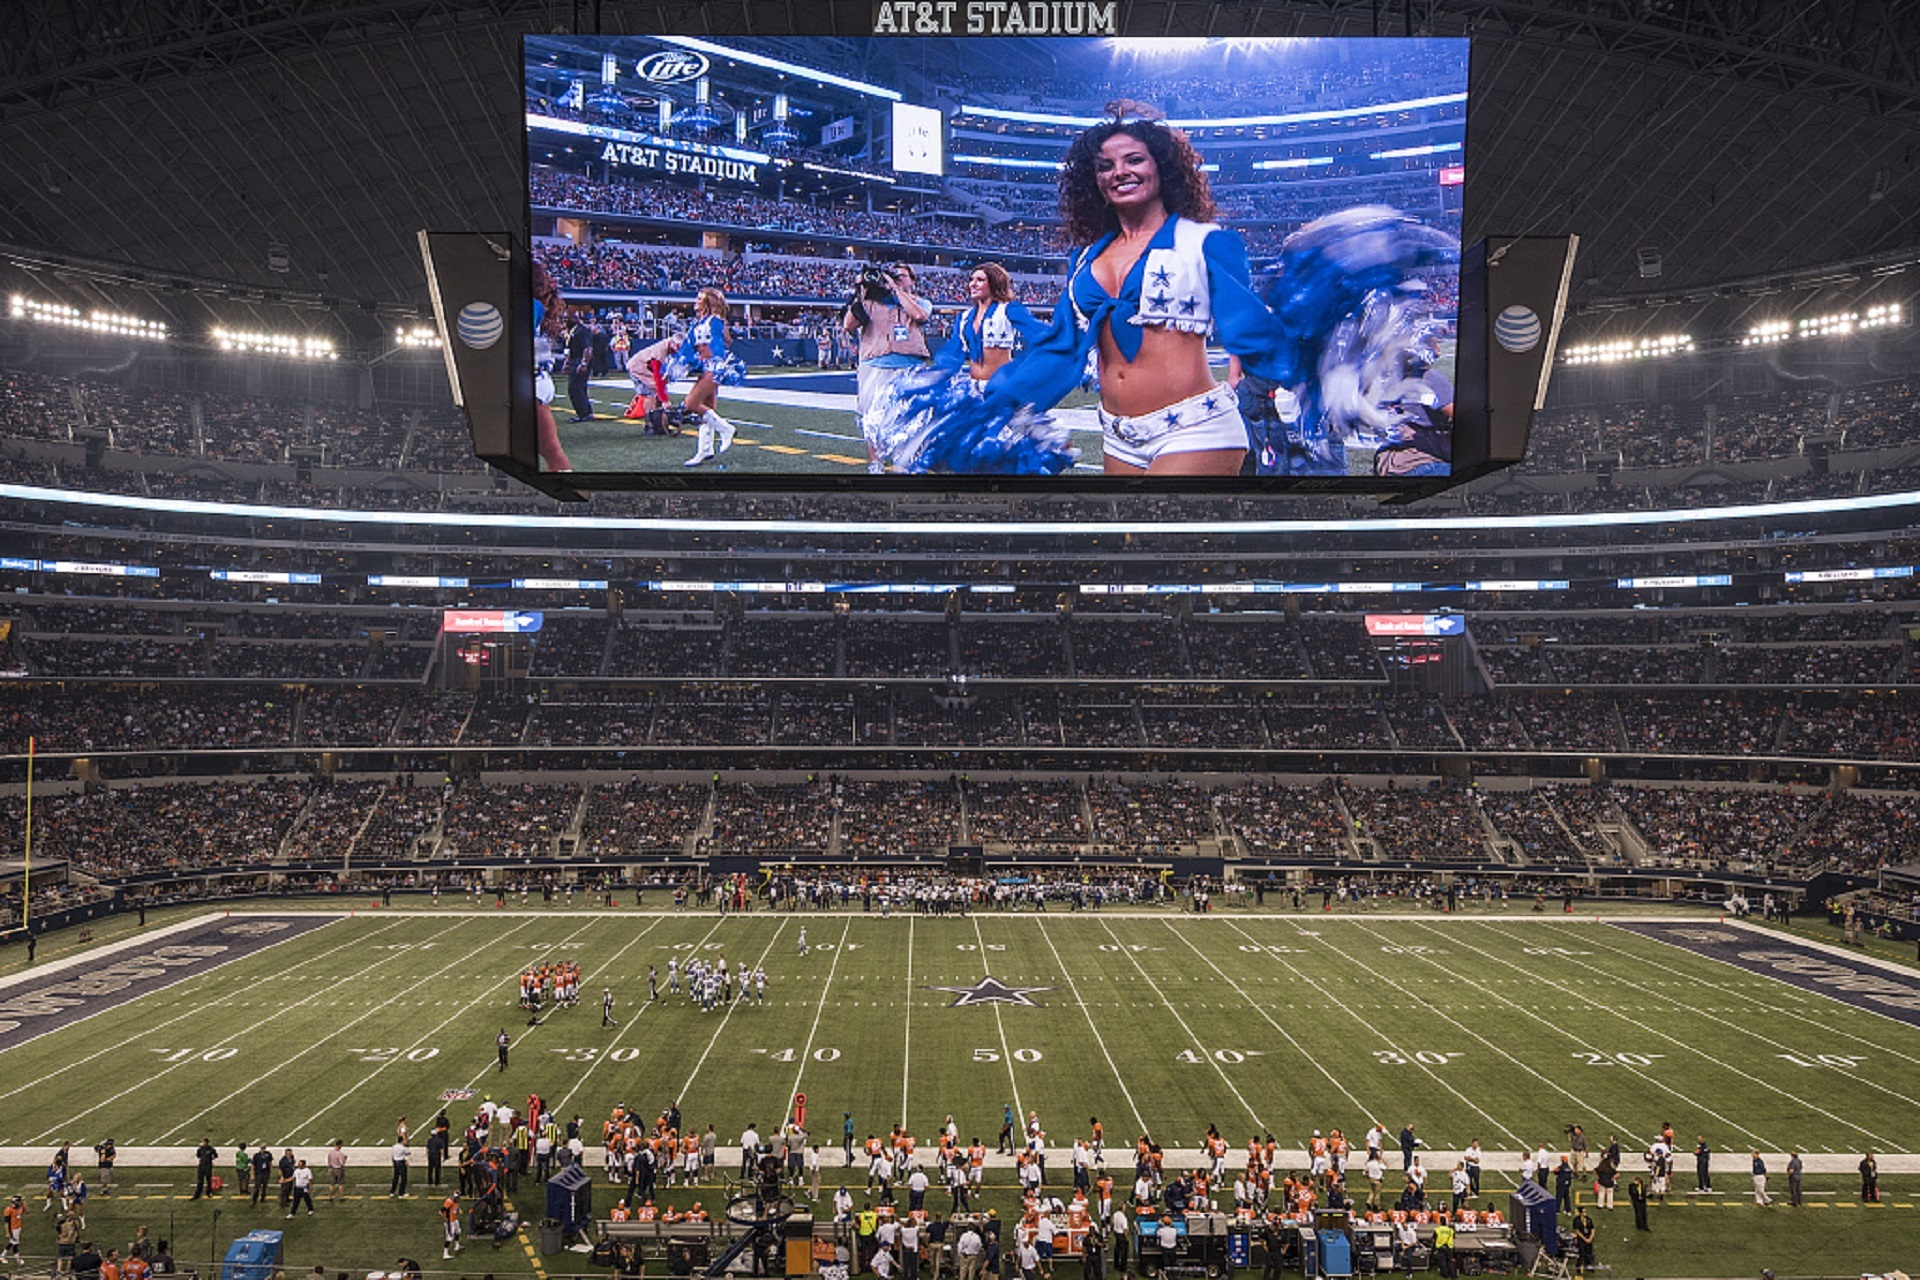
structure, sport, field, roof, usa, soccer, professional, football, stadium, player, baseball field, arena, sports, dome, texas, entertainment, multipurpose, nfl, arlington, teams, gridiron, baseball park, retractable, geographical feature, sport venue, soccer specific stadium, arena football, basketball moves, at t stadium, dallas cowboys, video screen, national football league